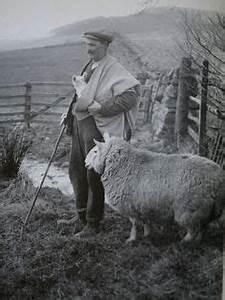
sheep